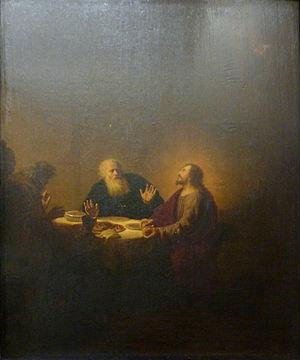
Le Christ se révèlant aux pelerins d'Emmaüs Date1633Current location (Inventory)Louvre Museum
Dirck van Santvoort ou Dirck Dircksz. van Santvoort est un peintre néerlandais du siècle d'or.